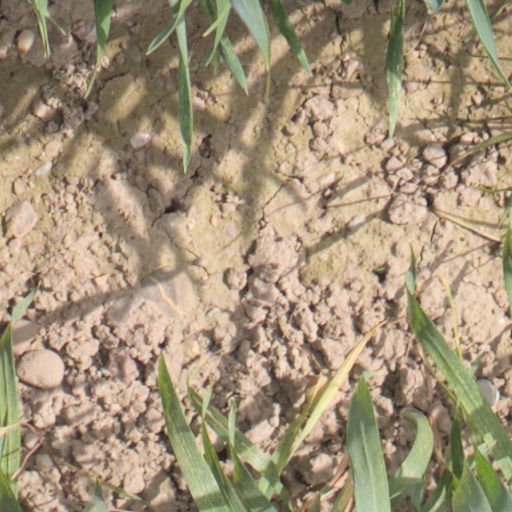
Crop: wheat